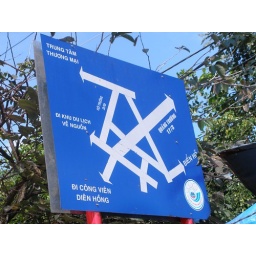
The funniest road sign I've ever seen. An entire prepositions lesson in one image!@VictoriaB52